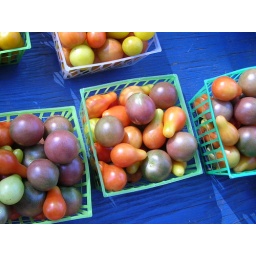
little heirloom tomatoes, in green baskets on blue